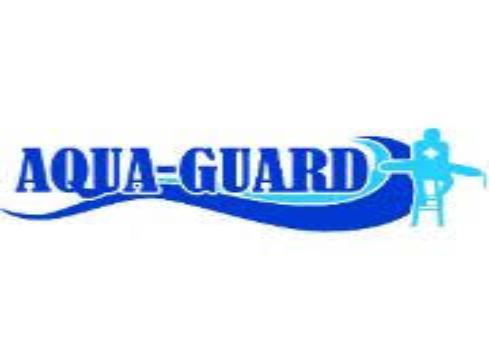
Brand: Aqua Guard
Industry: Others